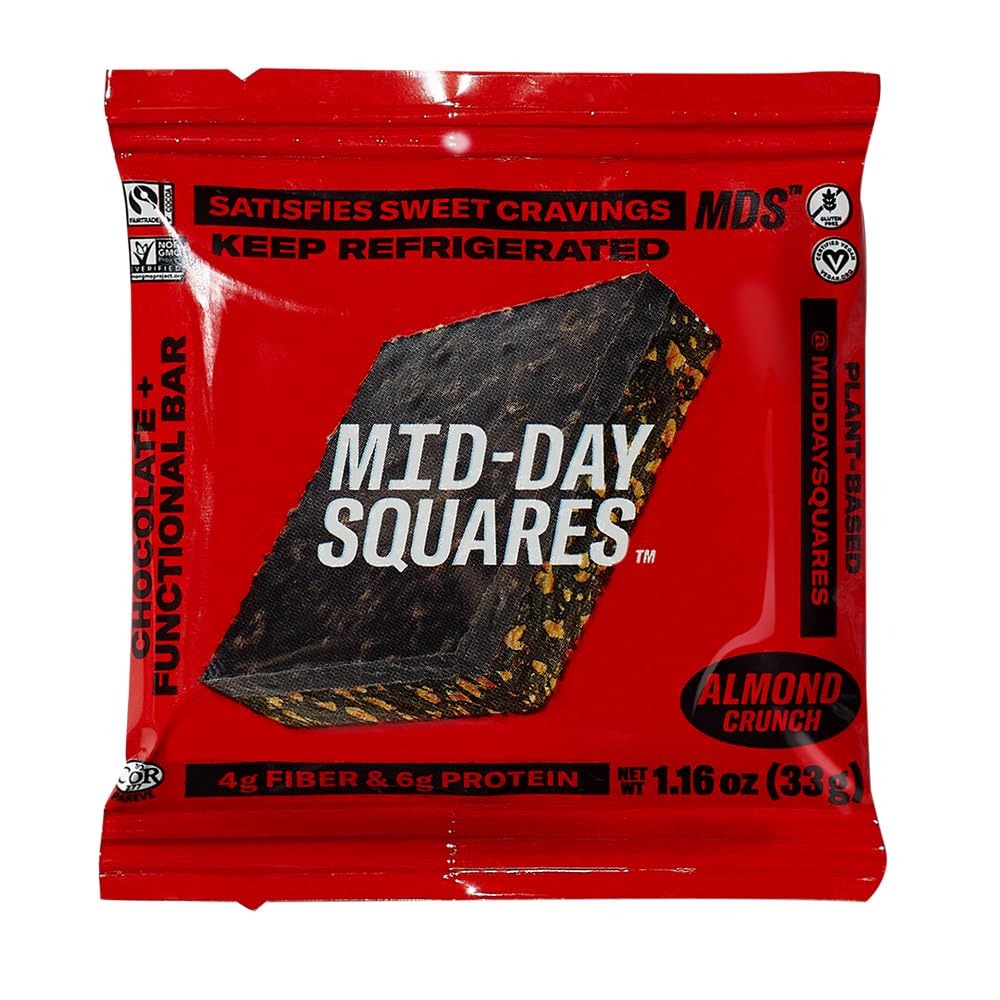
Item Name: Mid-Day Squares, Functional Plant Based Chocolate Bar, Almond Crunch, 1.16 Ounce
Bullet Point 1: Gluten-Free and Vegan: Made with gluten-free and vegan ingredients for a delicious treat.
Bullet Point 2: Kosher Certified: Certified kosher by Star-K for those who follow kosher dietary laws.
Bullet Point 3: Made in the USA: Produced in the United States for quality assurance.
Bullet Point 4: Grocery Dairy Convenience Grocery Gourmet Food Snacks Sweets Snack Foods Bars Nutrition Bars Food Bars Nutrition Bars Nutrition Bars
Value: 1.16
Unit: Ounce

Price: 2.69